1937 pattern web equipment

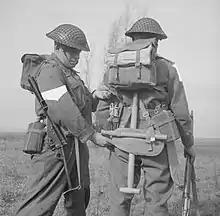
Two soldiers demonstrate 1937 pattern webbing, March 1944

1937 pattern webbing was made from cotton webbing, which was waterproofed and dyed before being woven. The fittings were made of stamped brass—blackened steel post war—and it was produced by various manufacturers. It was produced in a khaki colour for the Army, which could then be treated with Blanco, such as No. 97 Khaki Green (Medium), Pea Green (a light shade of green) or KG3 'Khaki Green (Dark)' for the army and blue-grey for the Royal Air Force. Military Police had white webbing.